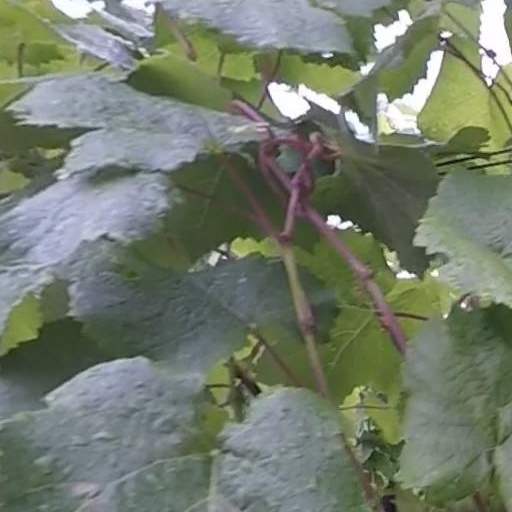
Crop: grape